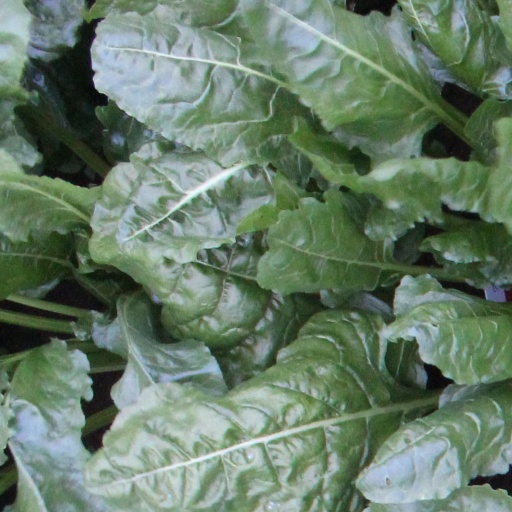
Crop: sugar beet